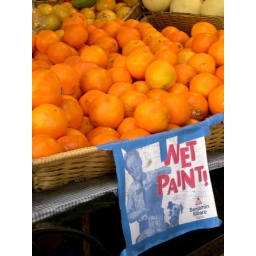
Passed by a fruit stand on 86th St. today and saw this sign hanging from a basket of oranges.